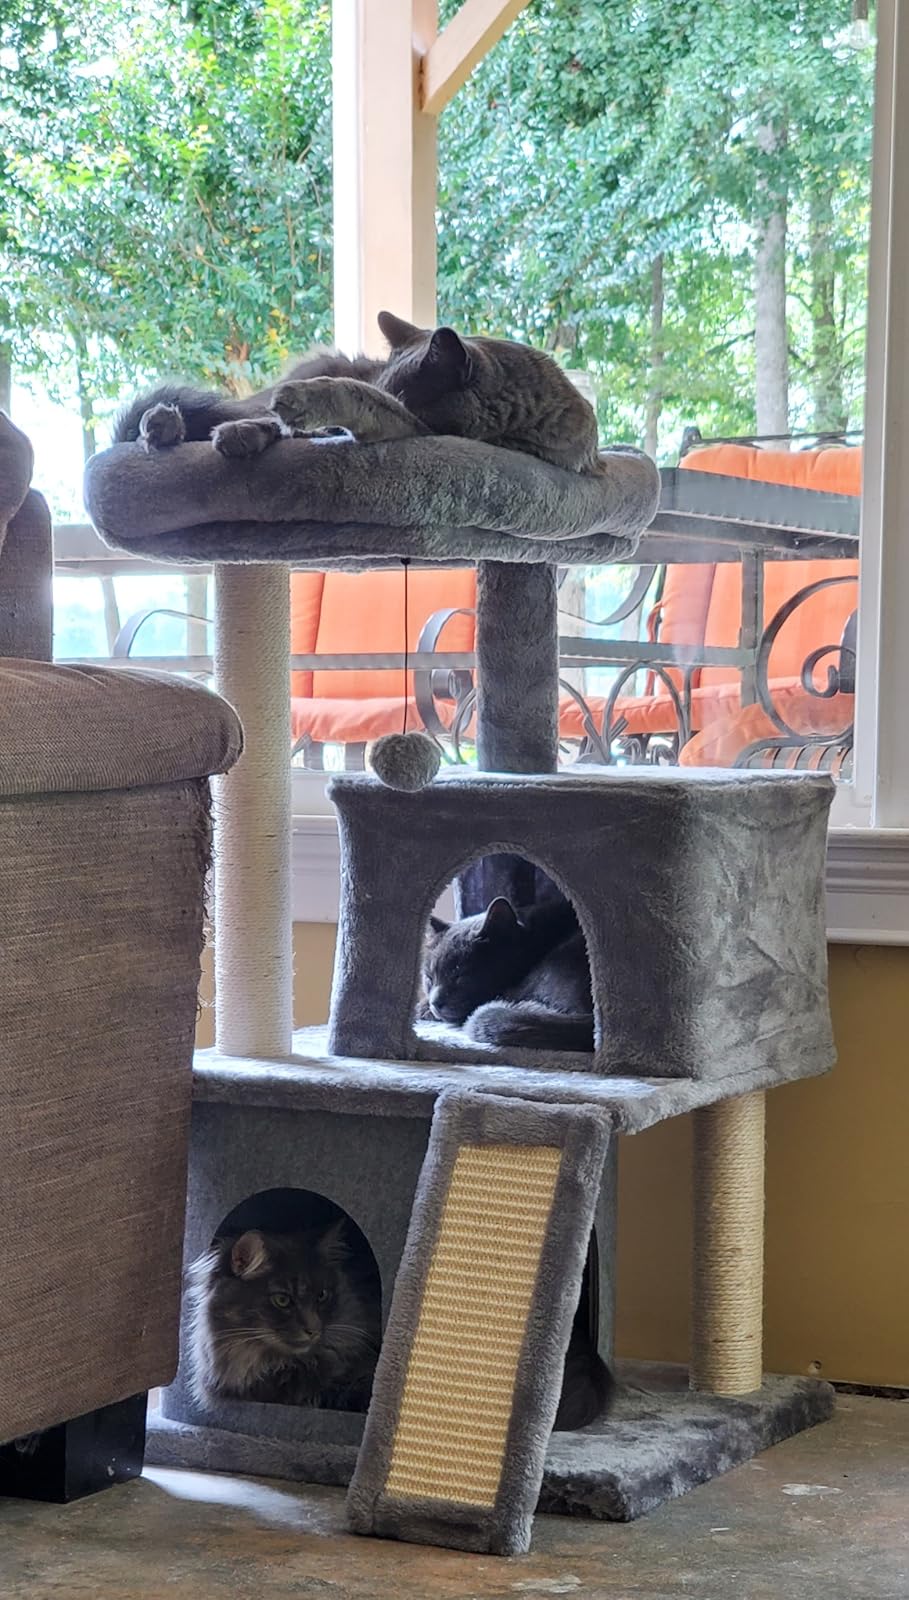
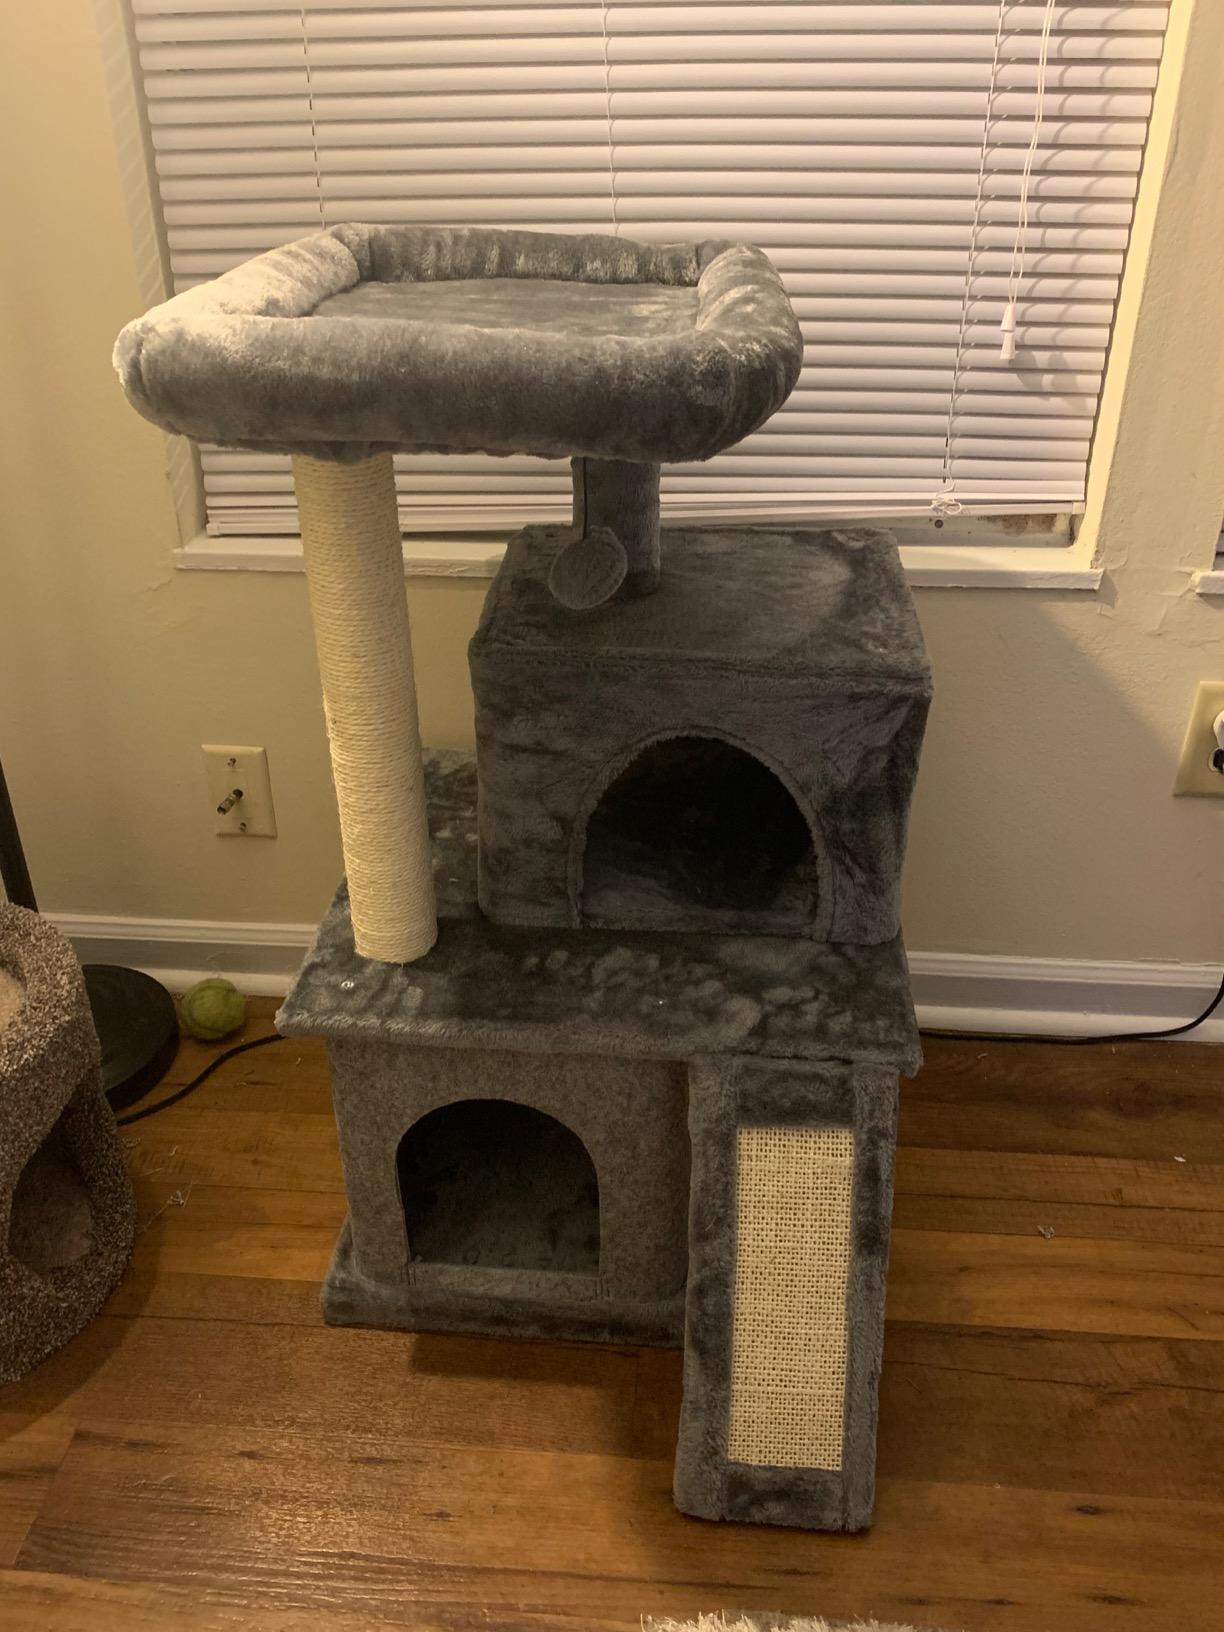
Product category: items_cat tree
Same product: yes